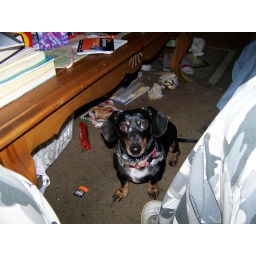
The clean dog in a messy house